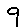
Label: 9